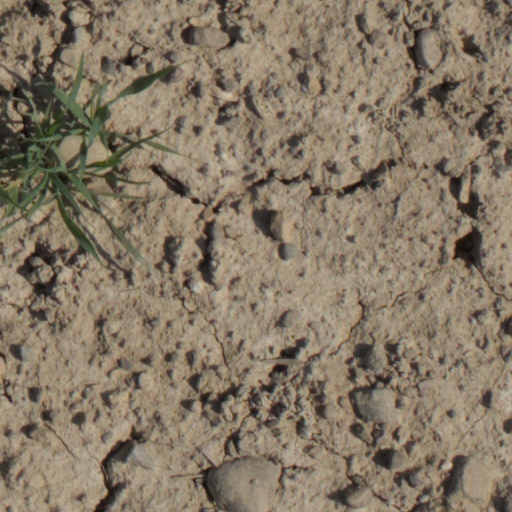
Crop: wheat